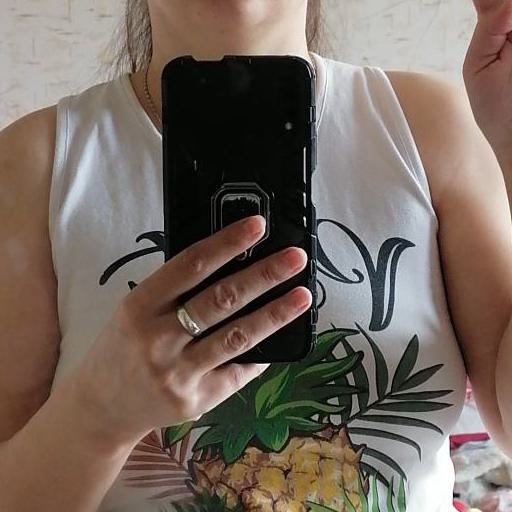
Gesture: no_gesture